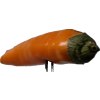
Label: pepper